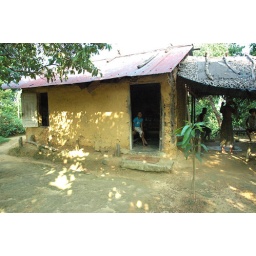
One and only house or hut in Kurundu Duwa (doowa) Madu river (Maadu ganga), Balapitiya, Sri Lanka (info@imagesofsrilanka.com)